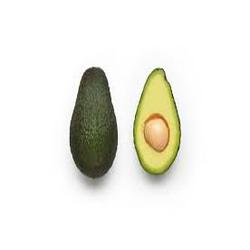
Label: Avocado